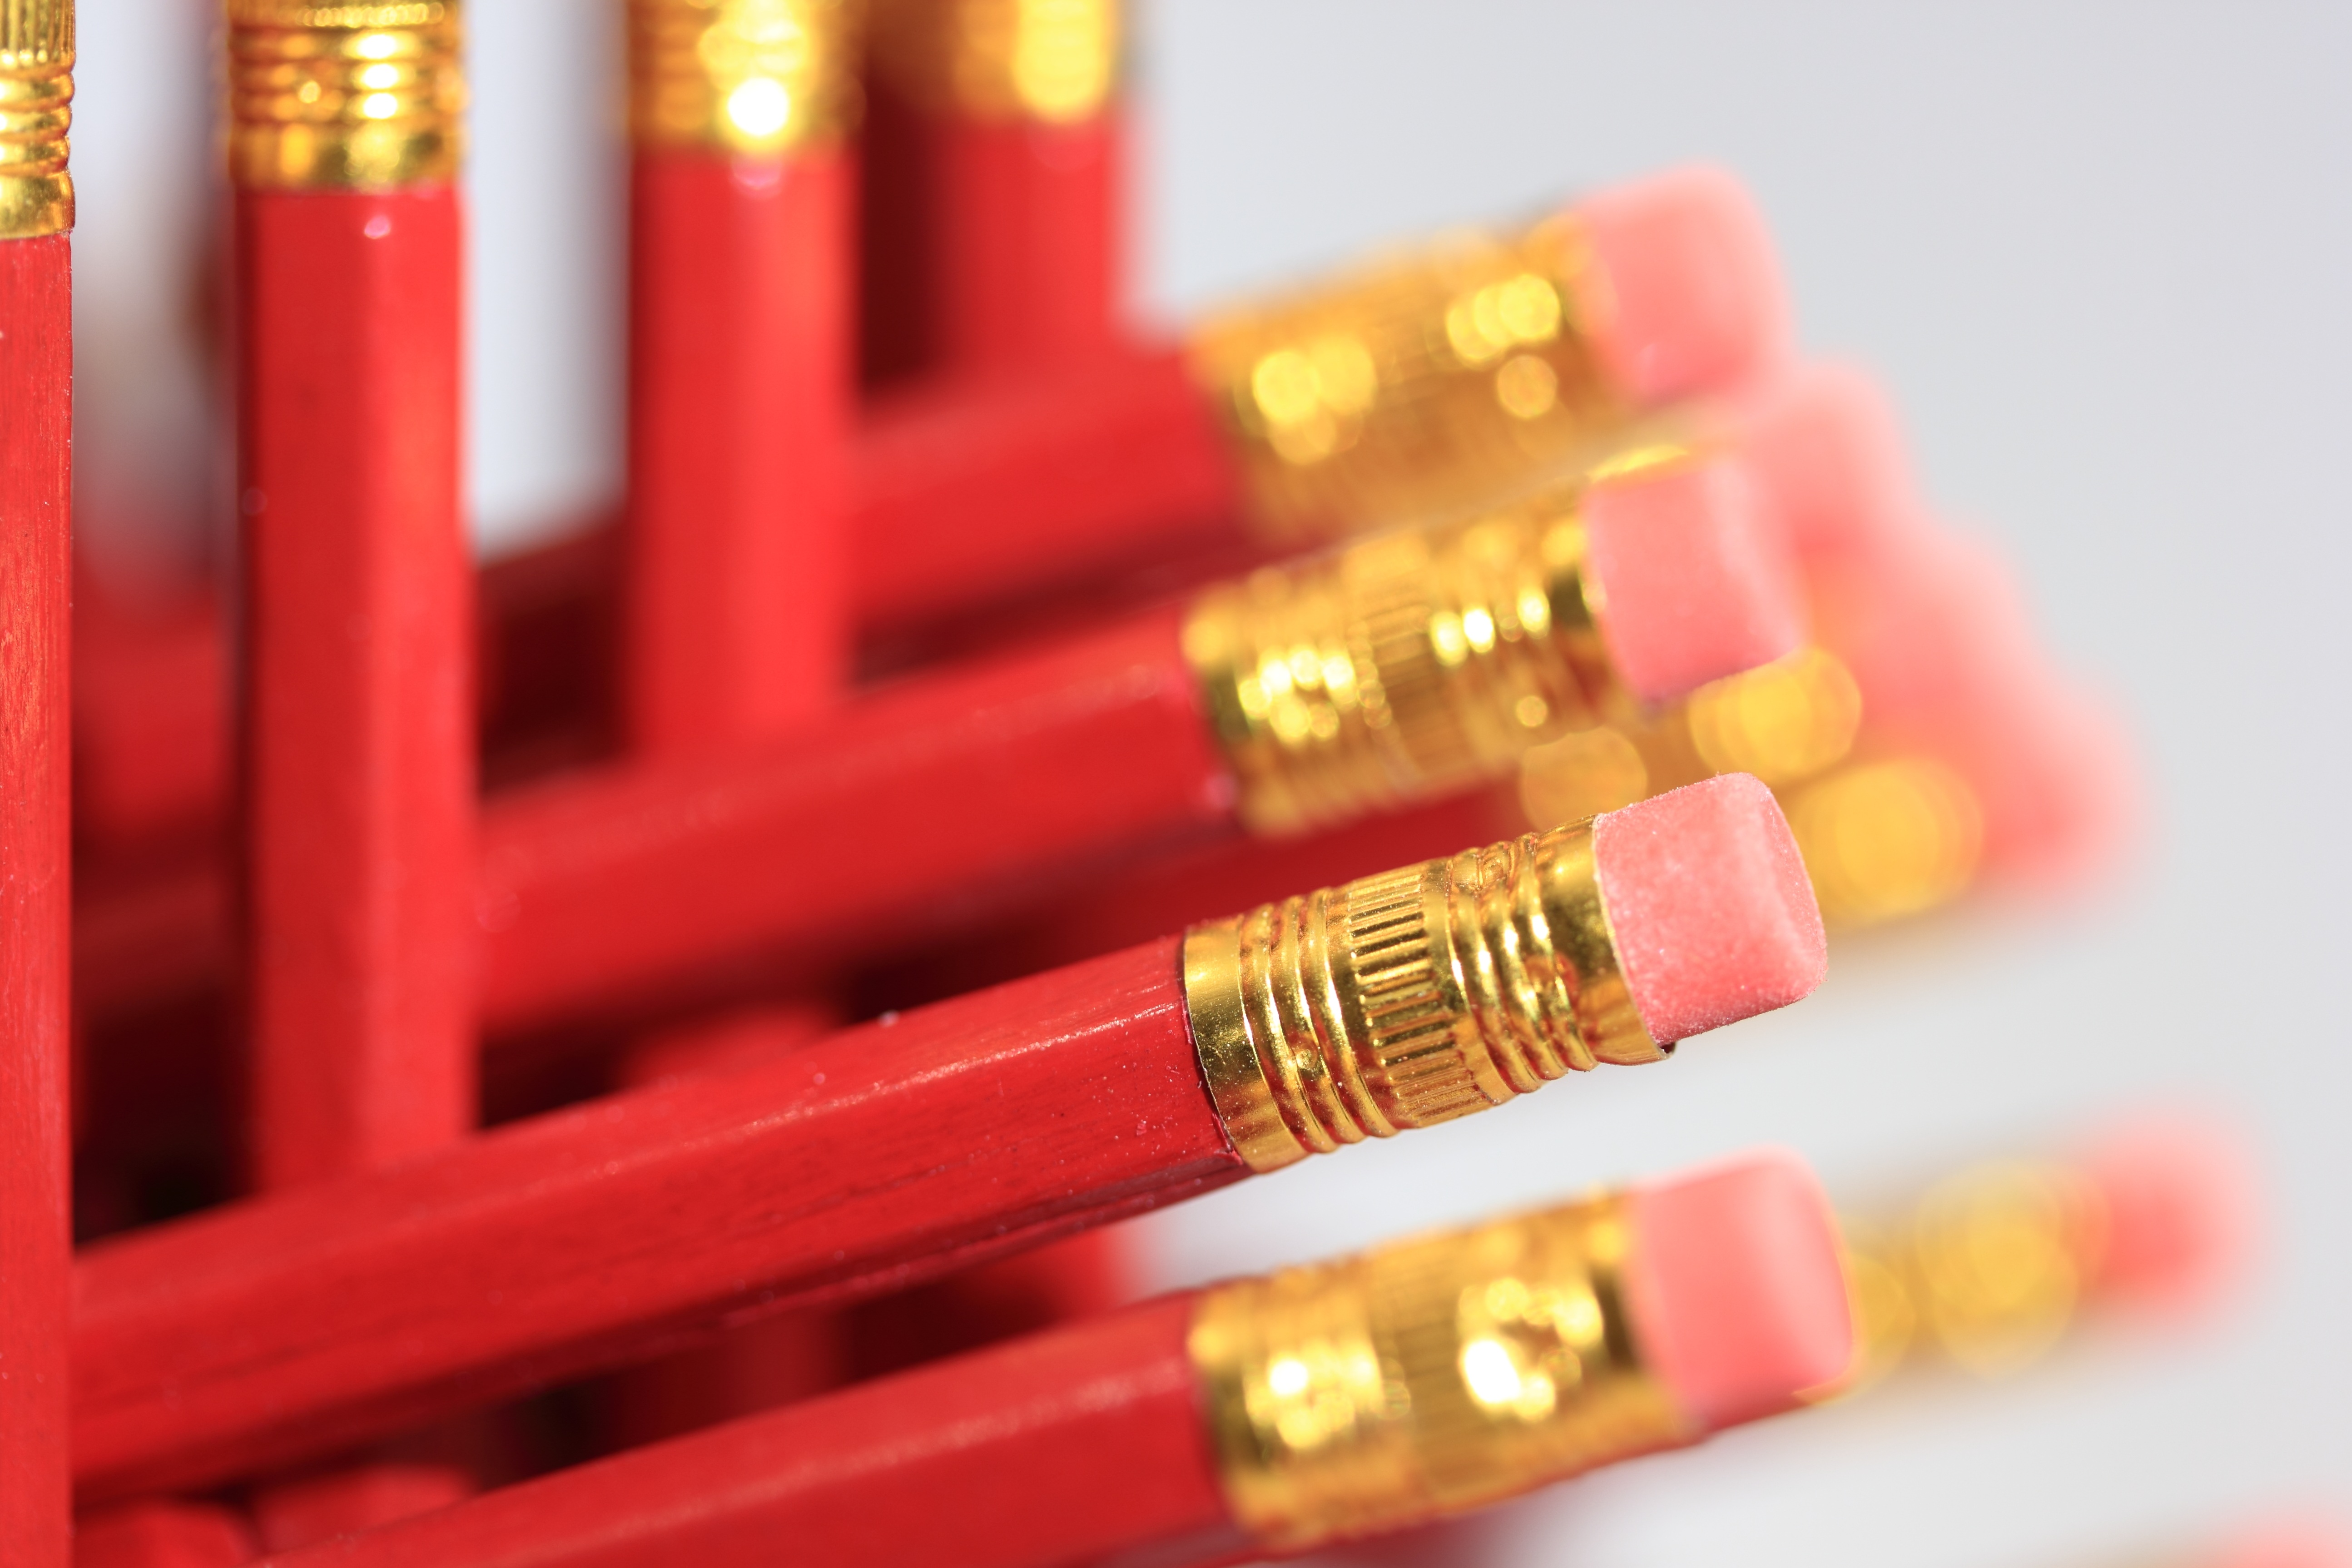
writing, pencil, red, color, office, yellow, lighting, eraser, product, 8, 2, pointless, superglue, hexastix